Question: How many people are shown?
Tambaya: Nawa ne adadin mutanen da aka nuna?
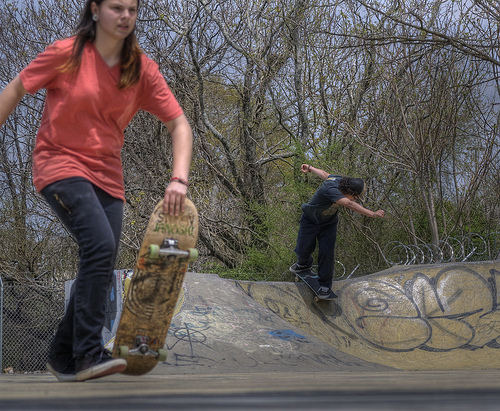
Answer: 2
Amsa: 2